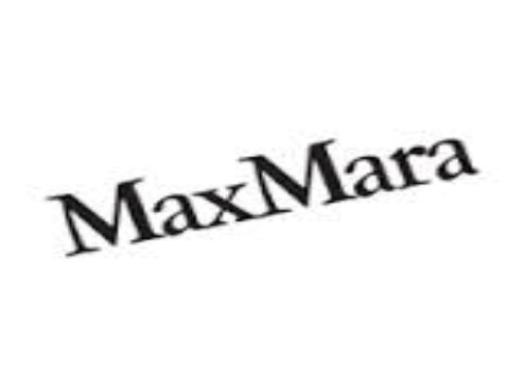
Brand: max mara
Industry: Clothes